New South Wales S type carriage stock

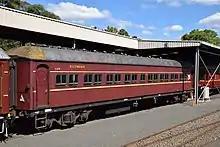
FS Class Economy Saloon No.MFS 2137 at the NSW Rail Museum, Thirlmere

The S type carriage stock was a type of steel passenger carriage operated by the New South Wales Government Railways from 1935 until 1989.